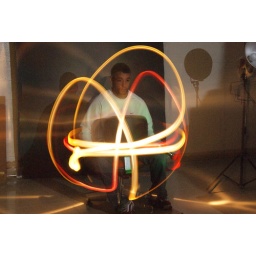
A classmate spun in a chair with two flashlights (one just a regular bulb and one with a red bulb) and spun.